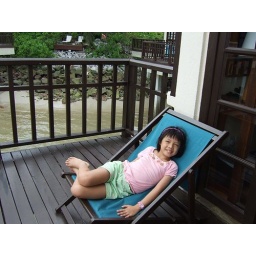
Kara relaxing at our balcony above the water